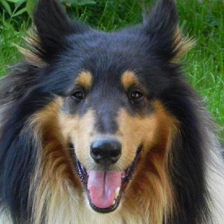
Label: animals